Montagu Bertie, 6th Earl of Abingdon

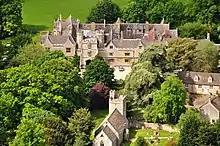
Wytham Abbey

Born at Dover Street, he was the eldest son of Montagu Bertie, 5th Earl of Abingdon and his first wife Emily Gage, fifth daughter of General Hon. Thomas Gage. Bertie was educated at Eton College and Trinity College, Cambridge, where he graduated with a Master of Arts in 1829. On 11 June 1834, he received a Doctorate of Civil Law from the University of Oxford.